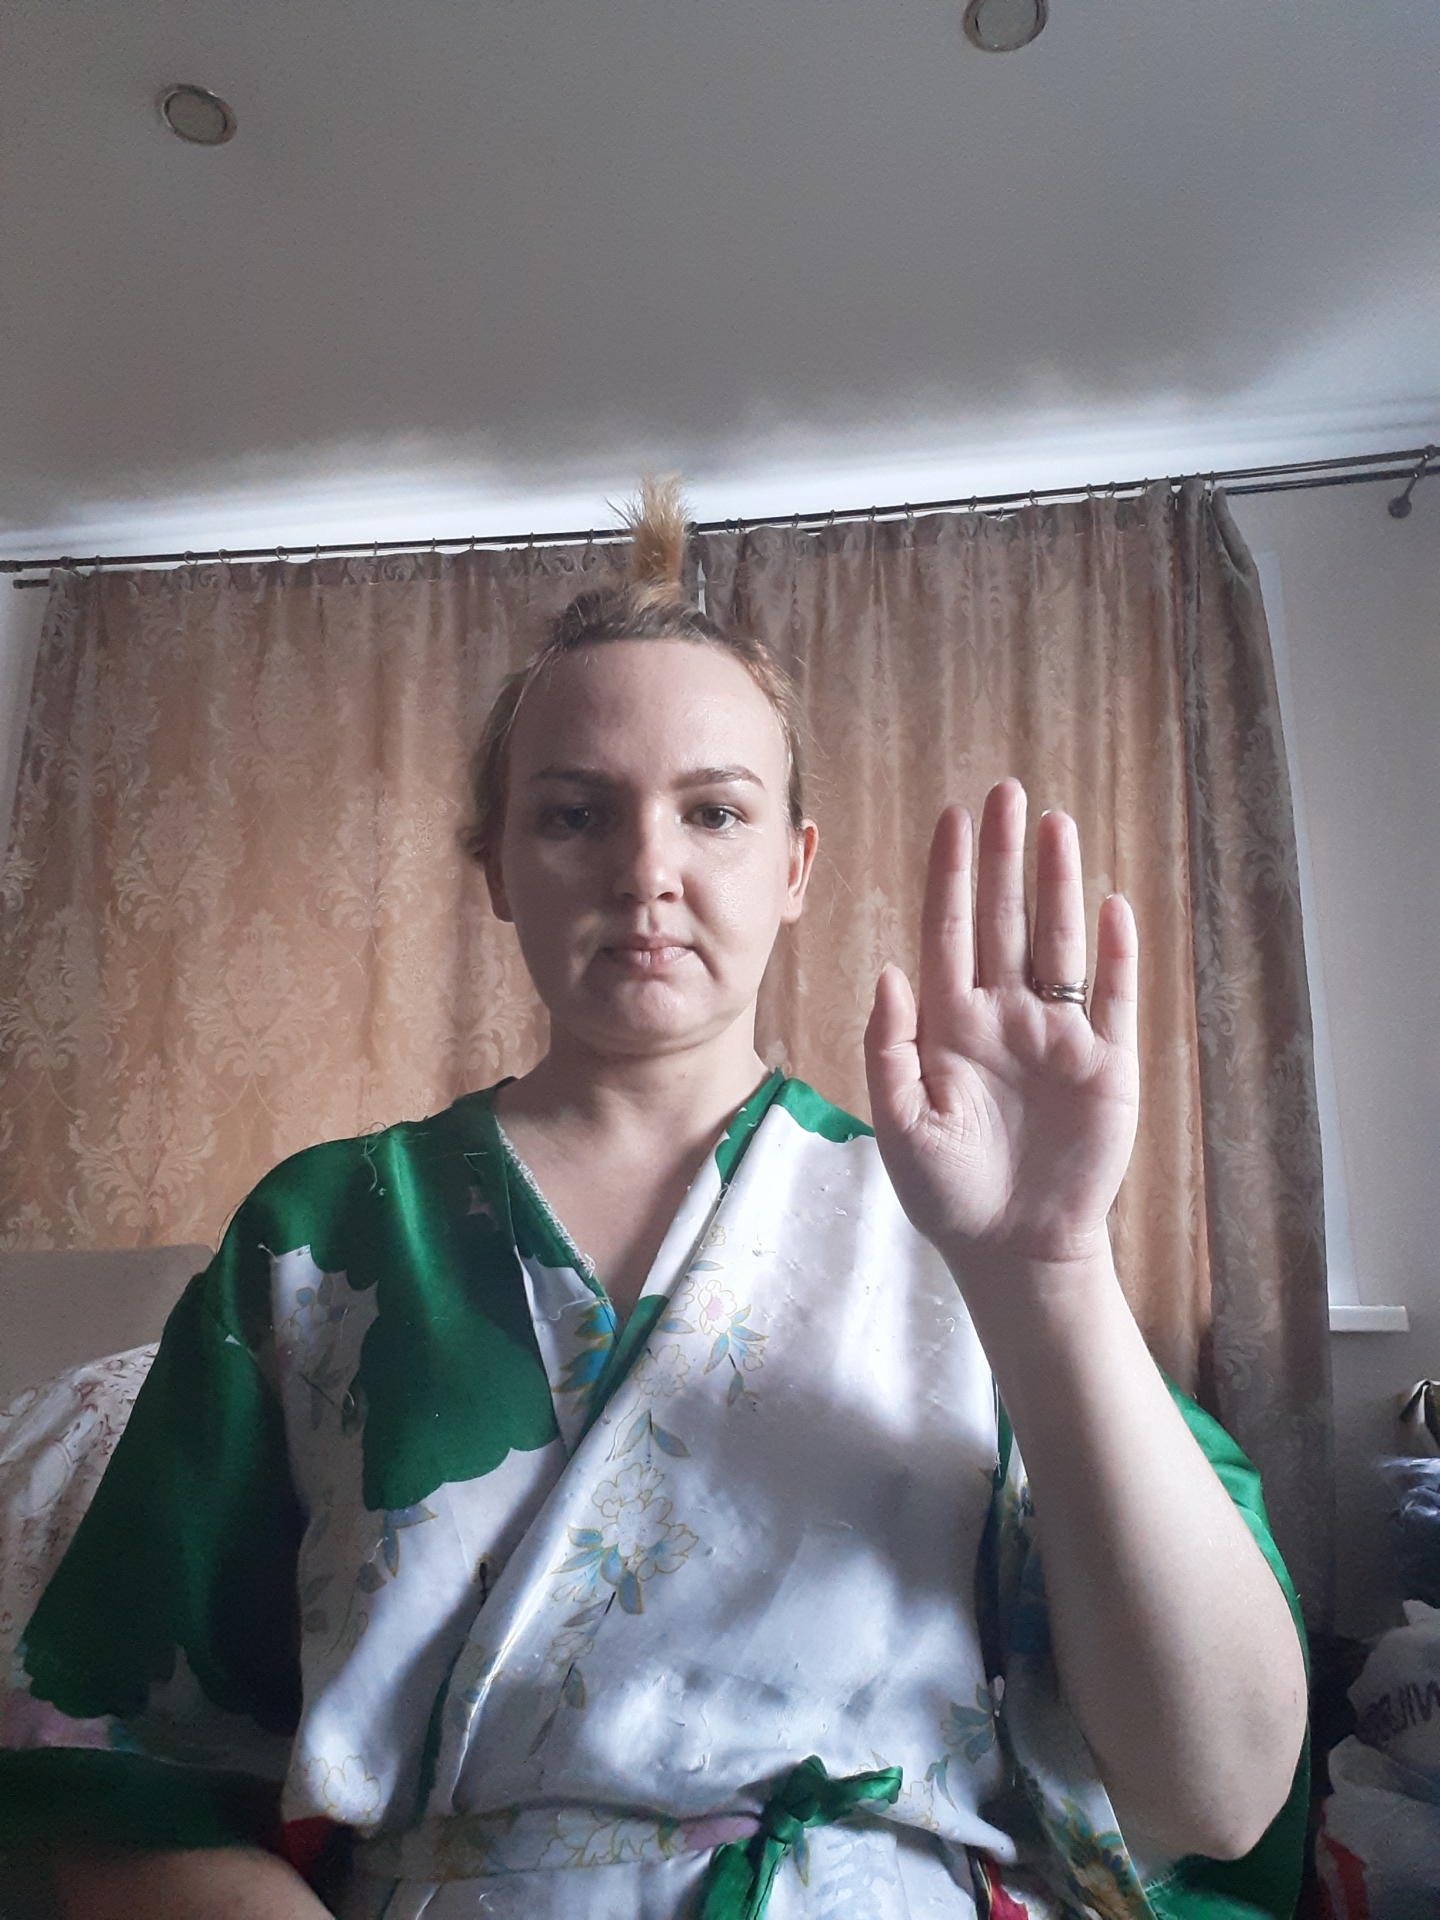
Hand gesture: stop